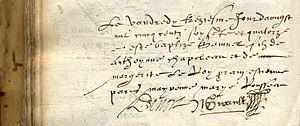
L'acte de baptême de Samuel de Champlain Se lit: «
Samuel de Champlain, né à Brouage entre 1567 et 1574 et mort à Québec le 25 décembre 1635, est un colonisateur, grand navigateur, cartographe, soldat, explorateur, géographe, commandant et auteur de récits de voyage français. Il fonde la ville de Québec le 3 juillet 1608.